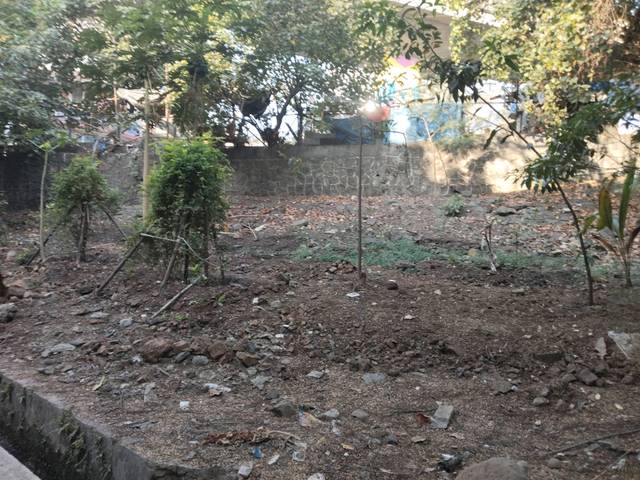
Region: India
Coordinates: 19.089, 72.908